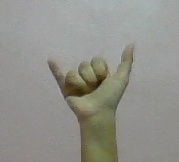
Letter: ya